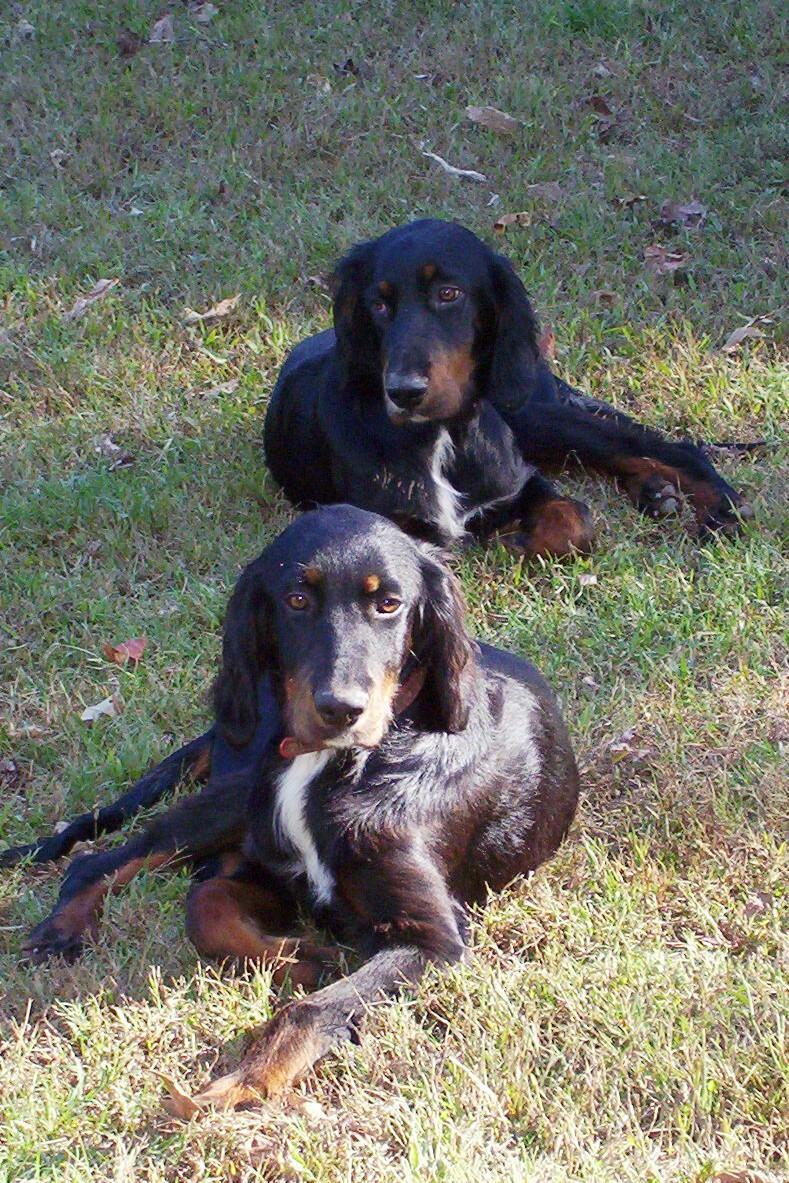
Gordon_setter